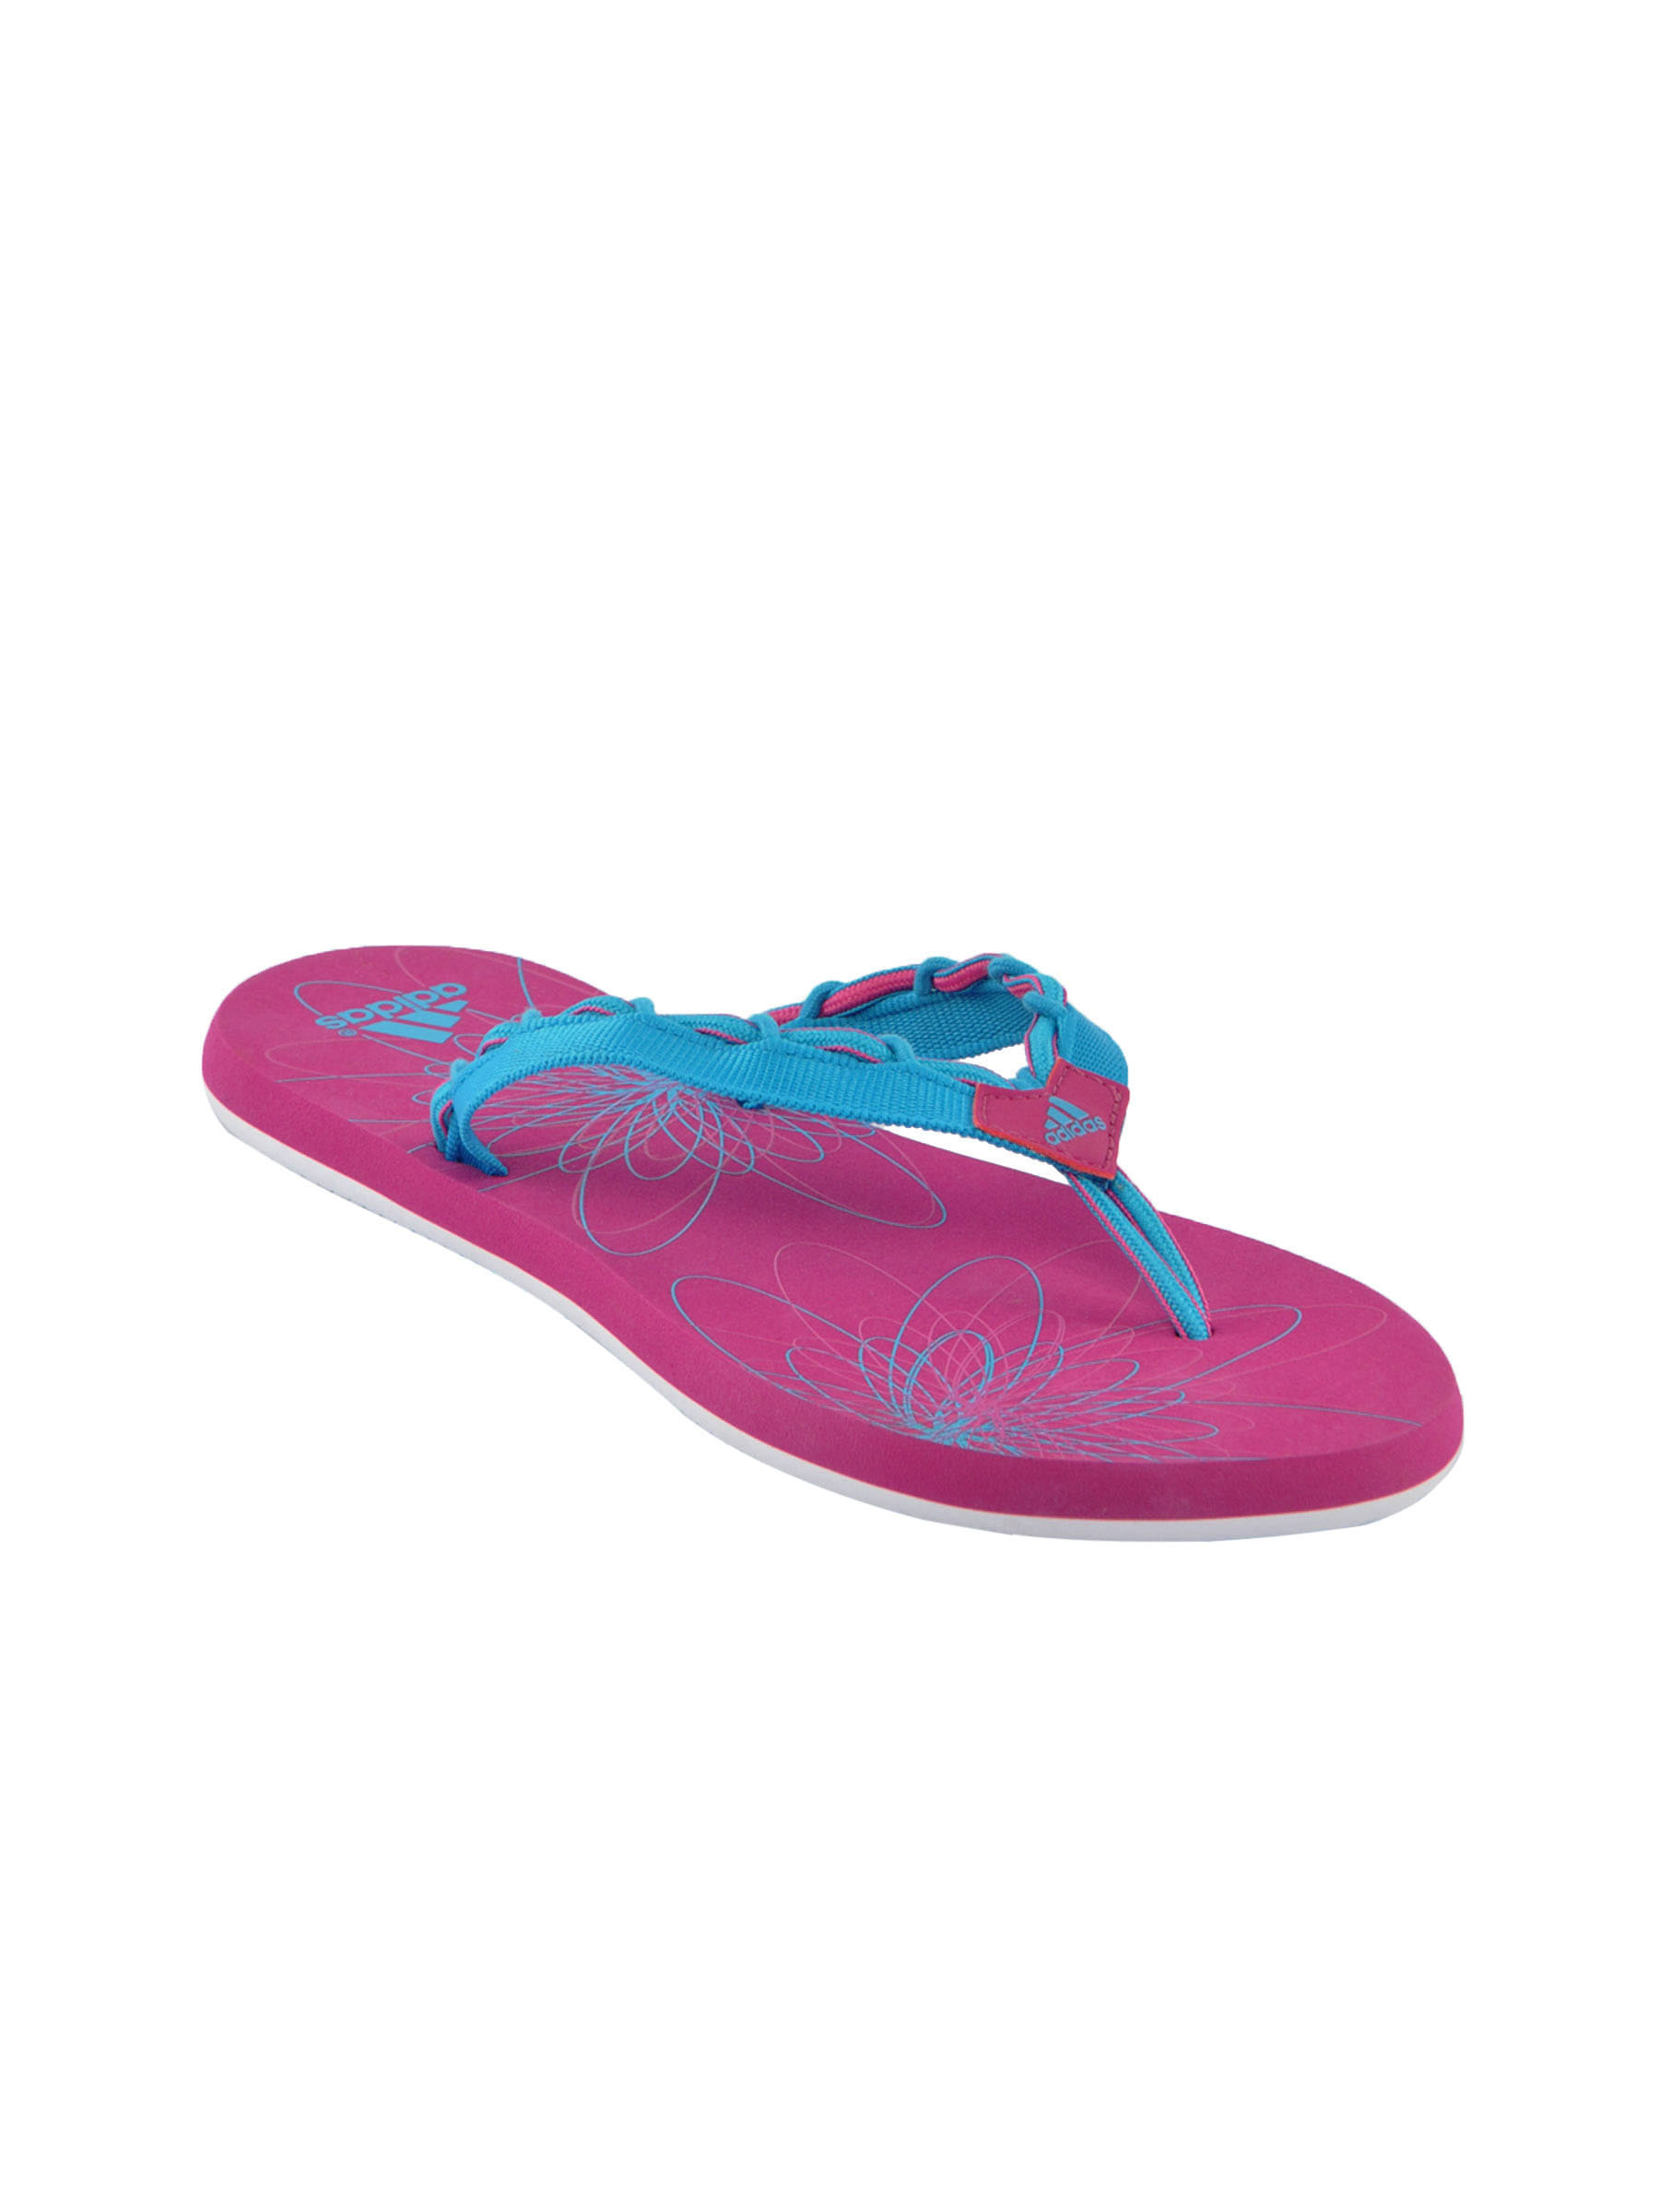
ADIDAS Women Laosand Pink Flip Flops
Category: Footwear / Flip Flops / Flip Flops
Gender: Women
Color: Pink
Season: Summer 2011
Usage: Casual